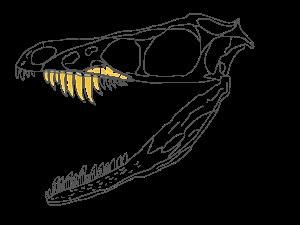
Sinornithosaurus est un genre éteint de tout petits dinosaures à plumes de la famille des droméosauridés dont le nom signifie « Oiseau-lézard chinois ».